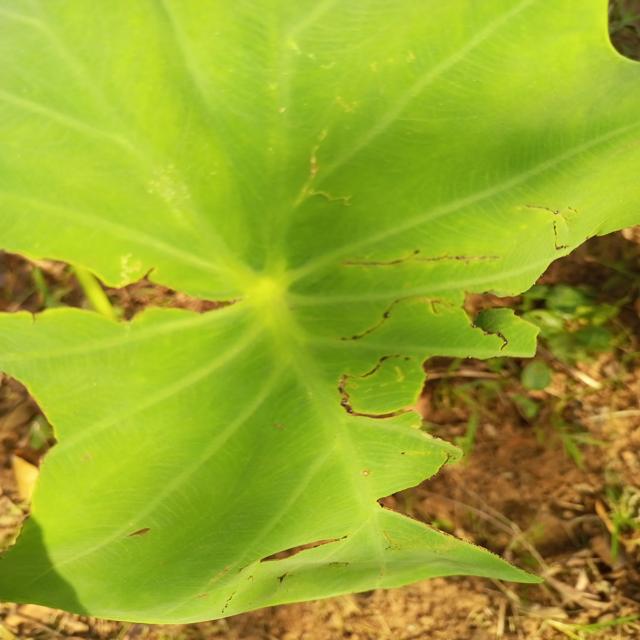
Label: Early_Blight